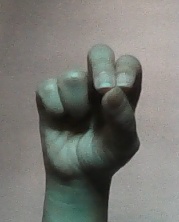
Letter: gaaf